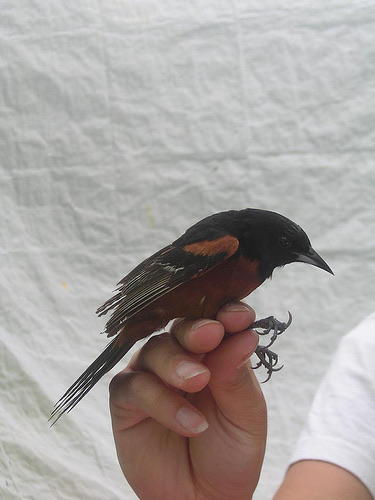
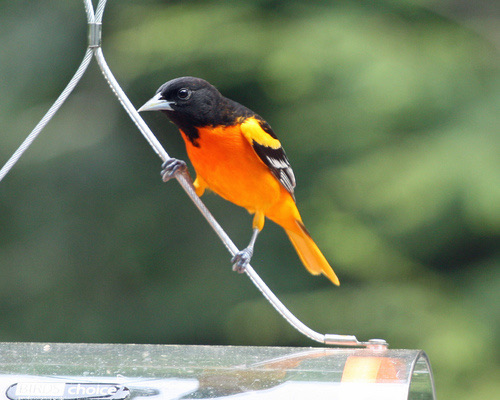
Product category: misc
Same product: yes